Zona Rosa, Mexico City

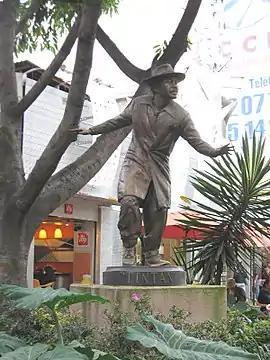
Statue of Tin Tan, or Germán Valdés, on Genova Street

Leading to the area from the Insurgentes Metro is Genova Street, a pedestrian mall lined with eateries, 13 of which own areas on the street on which to put tables. It is popular with both locals and foreign visitors. Here, dozens of people handing out flyers stop pedestrians and drivers advertising gay bars and men's clubs, some of which operate illegally. It is also the site of the Corridor de Arte José Luis Cuevas, which occurs on weekends when an average of 40 artists display their works for sale. On this street stand around 40 sculptures created by young artists of the Escuela Nacional de Artes Plasticas of UNAM.